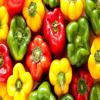
Label: pepper